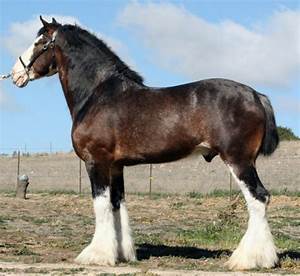
Label: cavallo